Robert H. Warren

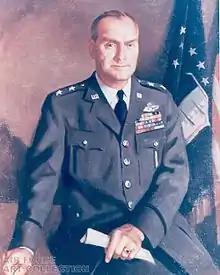
Portrait of Robert H. Warren

During 1944 and 1945 he flew combat with Fifteenth Air Force B-24 units in the European Theater of Operations as a squadron commander, 47th Wing operations officer, and as commander of the 376th Bombardment Group.